Ralph Roberts (automotive designer)

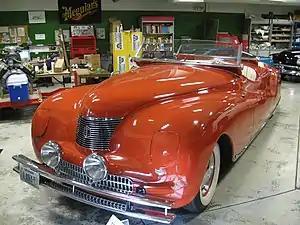
Ralph Roberts' 1941 Chrysler Newport dual cowl Phaeton show car

Ralph Roberts was an American automotive designer who worked for the Chrysler Corporation during the 1930s and 1940s.